William I. Swoope

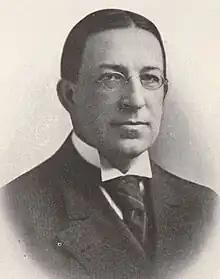
From a 1914 pamphlet advertising Swoope as a Chautauqua lecturer

William Irvin Swoope (October 3, 1862 – October 9, 1930) was an attorney and politician from Clearfield, Pennsylvania. A Republican, he served as a member of the United States House of Representatives from 1923 to 1927.